Andreas Ulvo

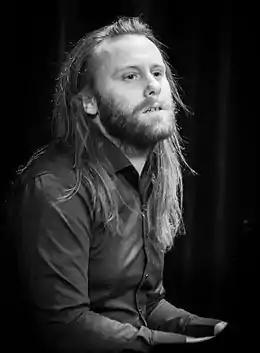
Ulvo at Victoria during the 2016 Oslo Jazzfestival.

Ulvo holds a master's degree in Jazz and Improvisation from Norwegian Academy of Music in Oslo. He has with his own projects Eple Trio, a Norwegian contemporary jazz trio playing their own original music, been on tour in Japan 2010, playing gigs in Tokyo, Chiba, Kobe, Kanazawa, Yokohama and Saitama. In addition he has "Ulvo Ensemble", and have worked with bands and artists like Shining, Mathias Eick Quartet, Solveig Slettahjell & Slow Motion Orchestra, "Frøy Aagre Offbeat", Karl Seglem and Thom Hell to mention some.